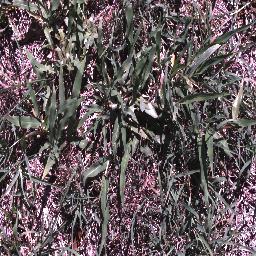
Label: negative